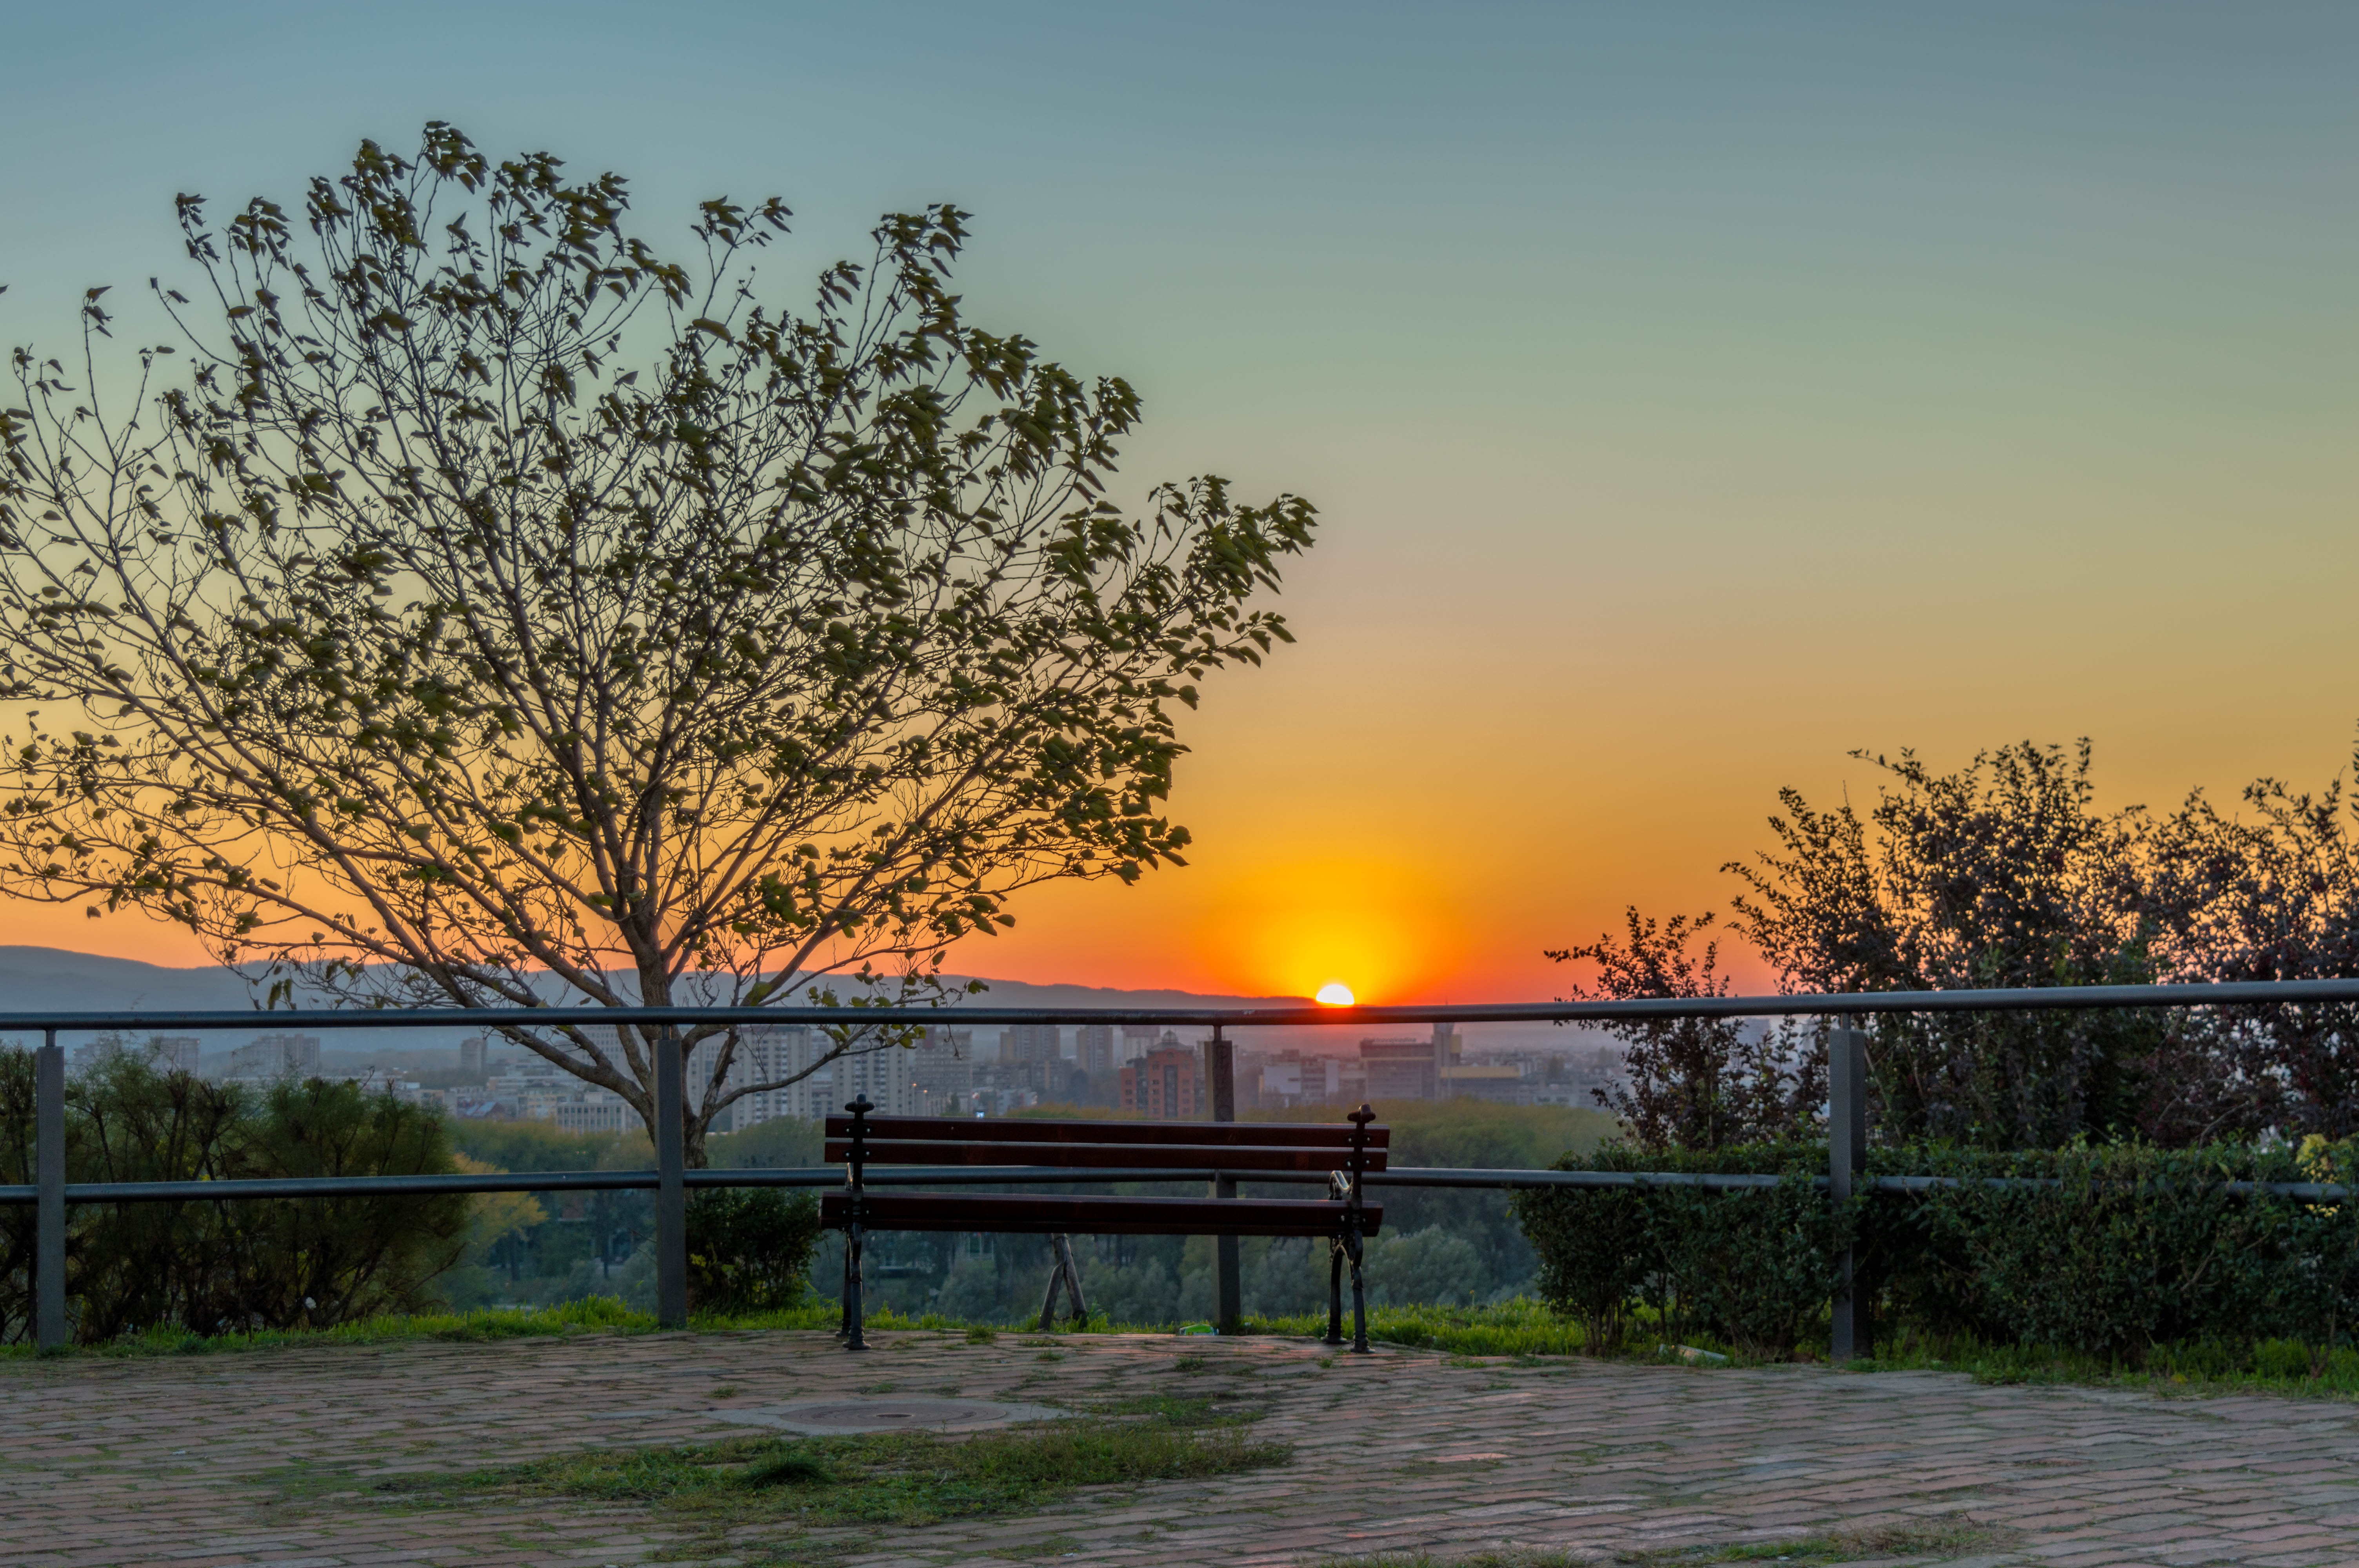
tree, nature, horizon, architecture, sky, sunrise, sunset, bench, sunlight, morning, dawn, dusk, europe, evening, tourism, serbia, fortress, petrovaradin, rural area